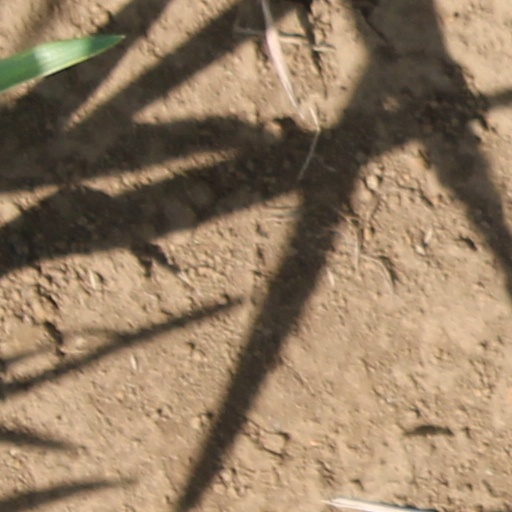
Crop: wheat